Joaquín José de Osma

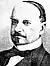

Joaquín Domingo José Esteban de Osma y Ramírez de Arellano (3 August 1812 – 5 February 1899) was a Peruvian diplomat. He served as Minister of Foreign Affairs in 1852 and as President of the Chamber of Deputies between 1851 and 1852. He also held the position of plenipotentiary minister in the United States, England, and Spain, the latter being the country where he ultimately settled. One of his daughters married Antonio Cánovas del Castillo. Through his marriage, he held the titles of "Marqués de la Puente" and "De la Puente de Sotomayor".